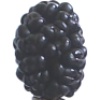
Label: mulberry